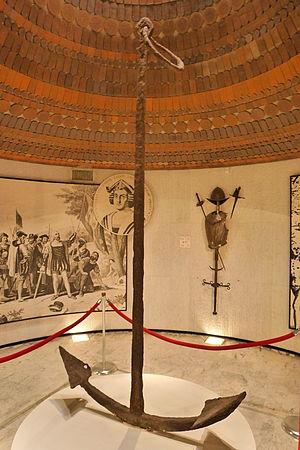
La Santa-María est un des trois navires ayant permis à Christophe Colomb de traverser l'océan Atlantique lors de sa première expédition en 1492.
Le musée du Panthéon national haïtien est un musée situé à Port-au-Prince, capitale d'Haïti, qui présente les héros de l'Indépendance, ainsi que le patrimoine historique et culturel haïtien.